United Methodist Church

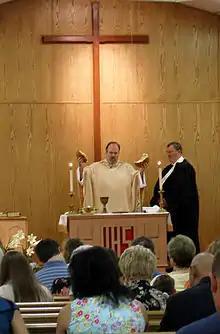
An Elder presides over Holy Communion

The topic of abortion is complex for the United Methodist Church. The United Methodist Church affirms these two sentences in The Social Principles: "Our belief in the sanctity of unborn human life makes us reluctant to approve abortion. But we are equally bound to respect the sacredness of the life and well-being of the mother and the unborn child." (Book of Discipline ¶161.J). The denomination is committed to "assist[ing] the ministry of crisis pregnancy centers and pregnancy resource centers that compassionately help women find feasible alternatives to abortion." In 2016, the United Methodist General Conference voted to withdraw from the Religious Coalition for Reproductive Choice (RCRC), an organization in which it formerly held membership. Annual Conferences could still choose whether to remain a part of the RCRC locally. At the same General Conference, delegates voted to delete a four-decade-old statement from the Book of Resolutions which affirmed the "Roe v. Wade" Supreme Court decision on the legality of abortion. A new resolution was re-adopted 56–2 in a resolutions subcommittee, decrying gender-selective abortion while also describing abortion as "violent" and opposing abortions done for "trivial reasons." The resolution passed in the daily consent agenda with no debate. As an official organization, however, "the General Board of Church and Society continues to be an advocate for a full range of safe and legal reproductive health care – including, in certain cases, the option to safely and legally end a pregnancy."